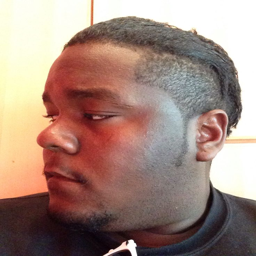
my take on a short undercut for hair .